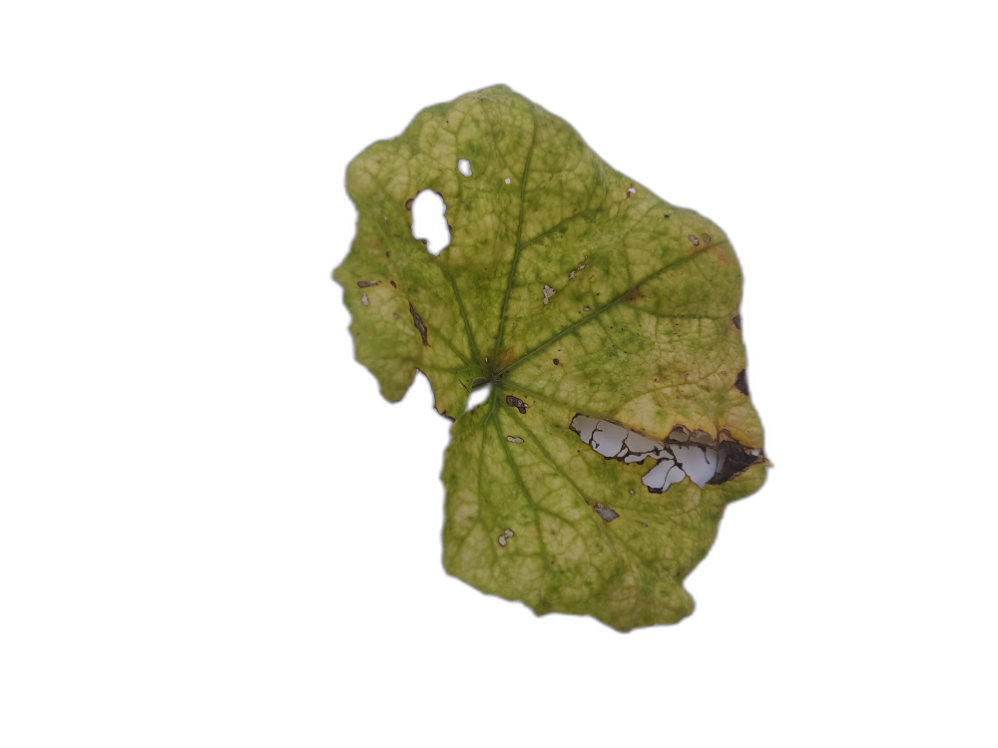
Crop: Zucchini
Label: Anthracnose